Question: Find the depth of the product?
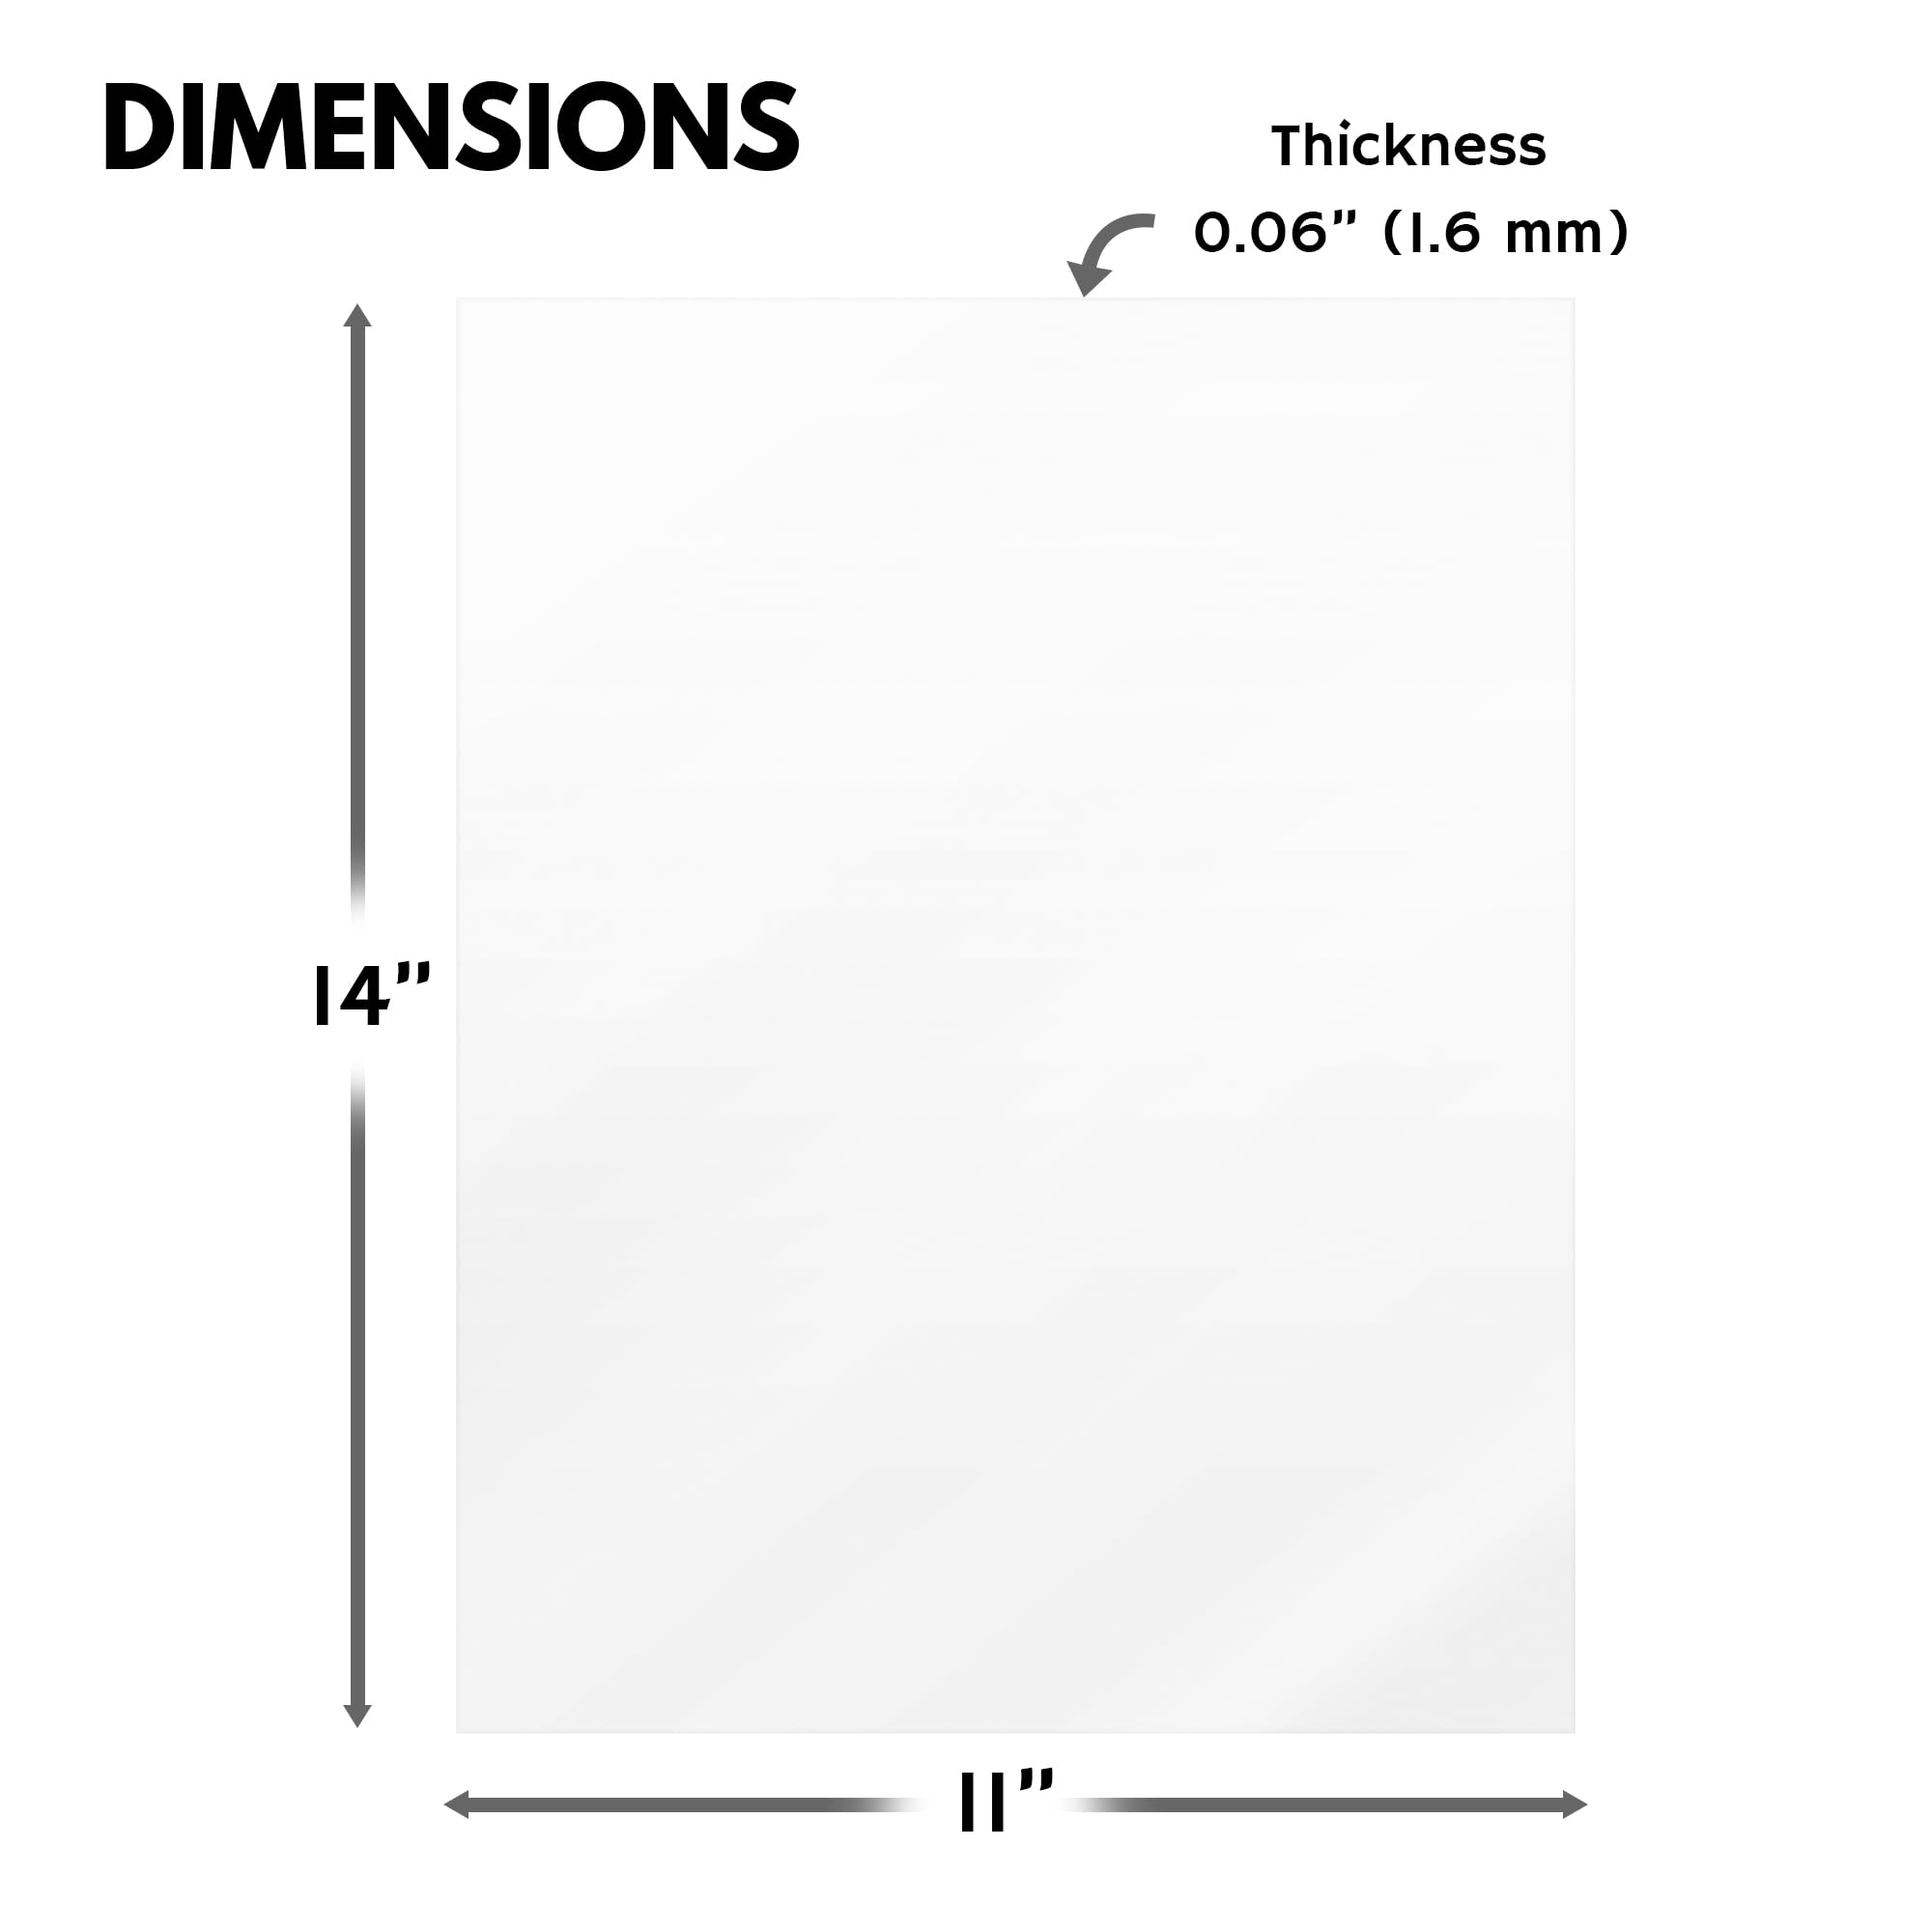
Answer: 14.0 inch